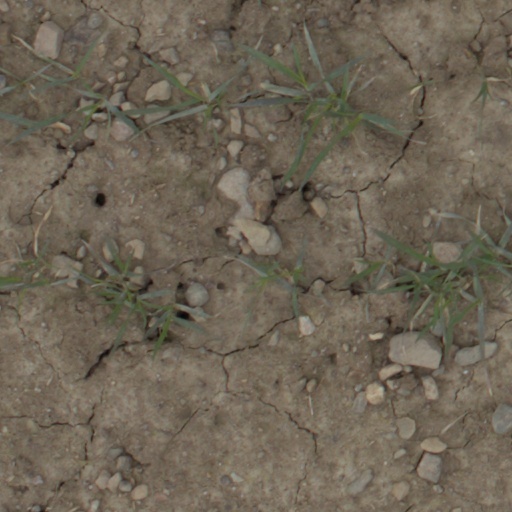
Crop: wheat